Worland, Wyoming

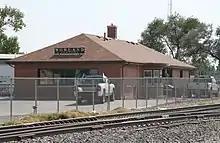
Worland Station, August 2017

The United States Postal Service operates the Worland Post Office.